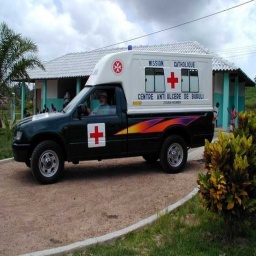
Label: ambulance